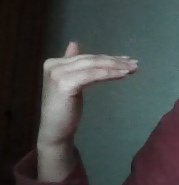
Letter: khaa